Native copper

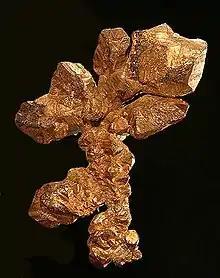
Native copper from Ray mine, Arizona (specimen 5.25 x 4 x 1 cm)

Native copper is an uncombined form of copper that occurs as a natural mineral. Copper is one of the few metallic elements to occur in native form, although it most commonly occurs in oxidized states and mixed with other elements. Native copper was an important ore used by pre-historic peoples.